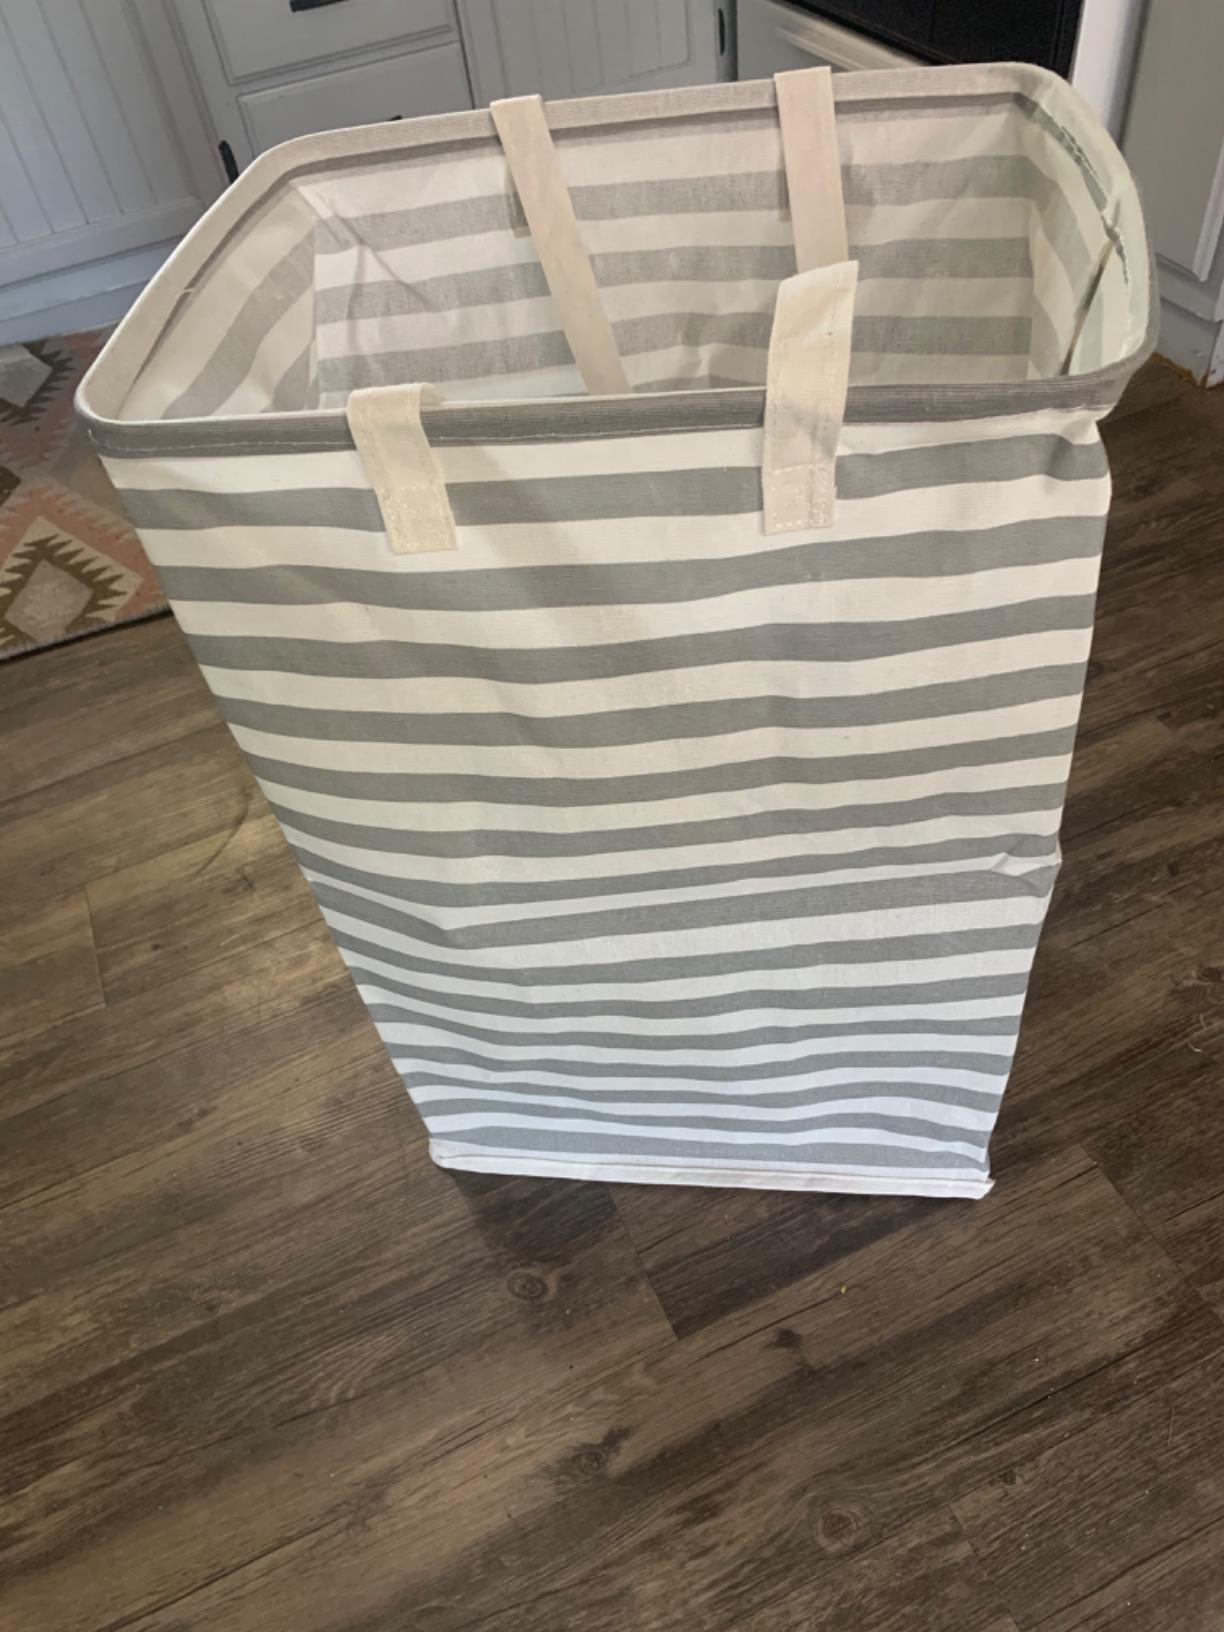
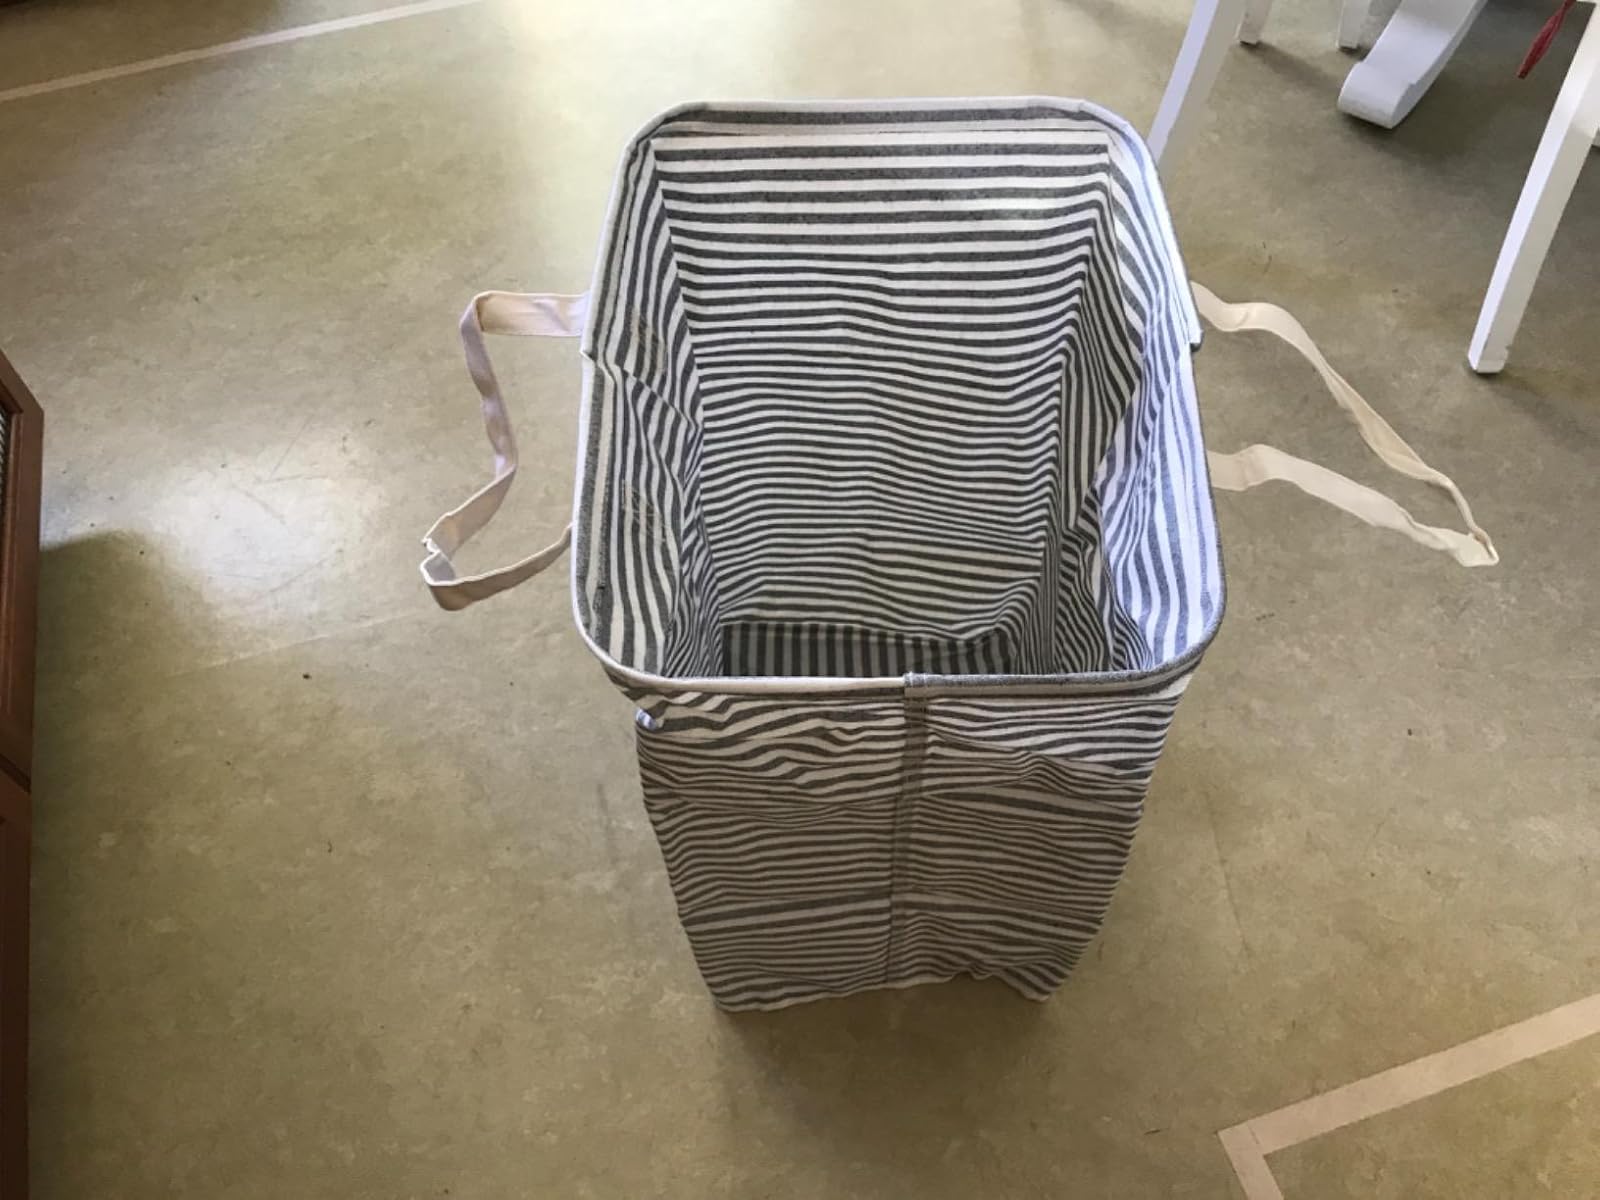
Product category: items_hamper
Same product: no